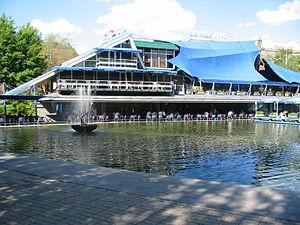
Erevan ou Yerevan est la plus grande des villes d’Arménie et sa capitale depuis 1918, la douzième depuis les origines de l’Arménie. La ville actuelle est en partie fondée sur l'ancienne cité urartéenne d'Erebouni. Elle est située à l'ouest du pays, à l'extrémité orientale de la plaine de l'Ararat, au-dessus des gorges de la rivière Hrazdan.